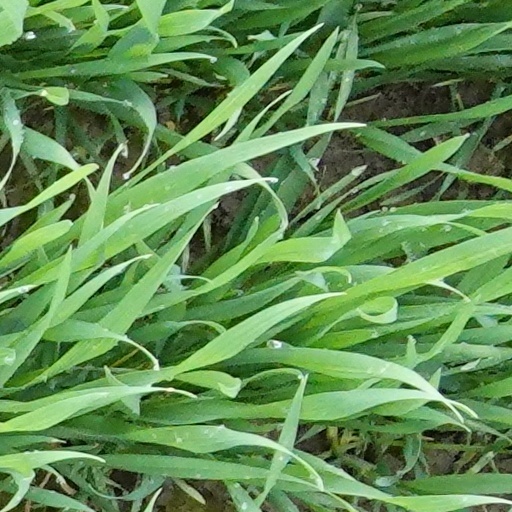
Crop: wheat